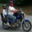
Label: motorcycle